Couldn't Get It Right

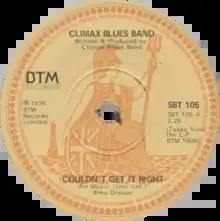
Side A of the UK single

"Couldn't Get It Right" is a song by the Climax Blues Band. The song was written after the band's label told them that their 1976 album "Gold Plated" lacked a standout track and asked them to "try and write a hit". They then wrote it, in the words of its bassist Derek Holt, "from absolutely nowhere", and it hit #10 on the UK Singles Chart.